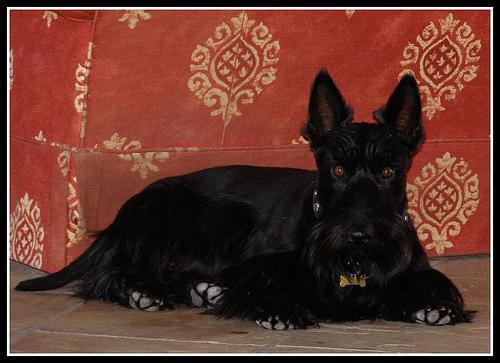
scottish terrier